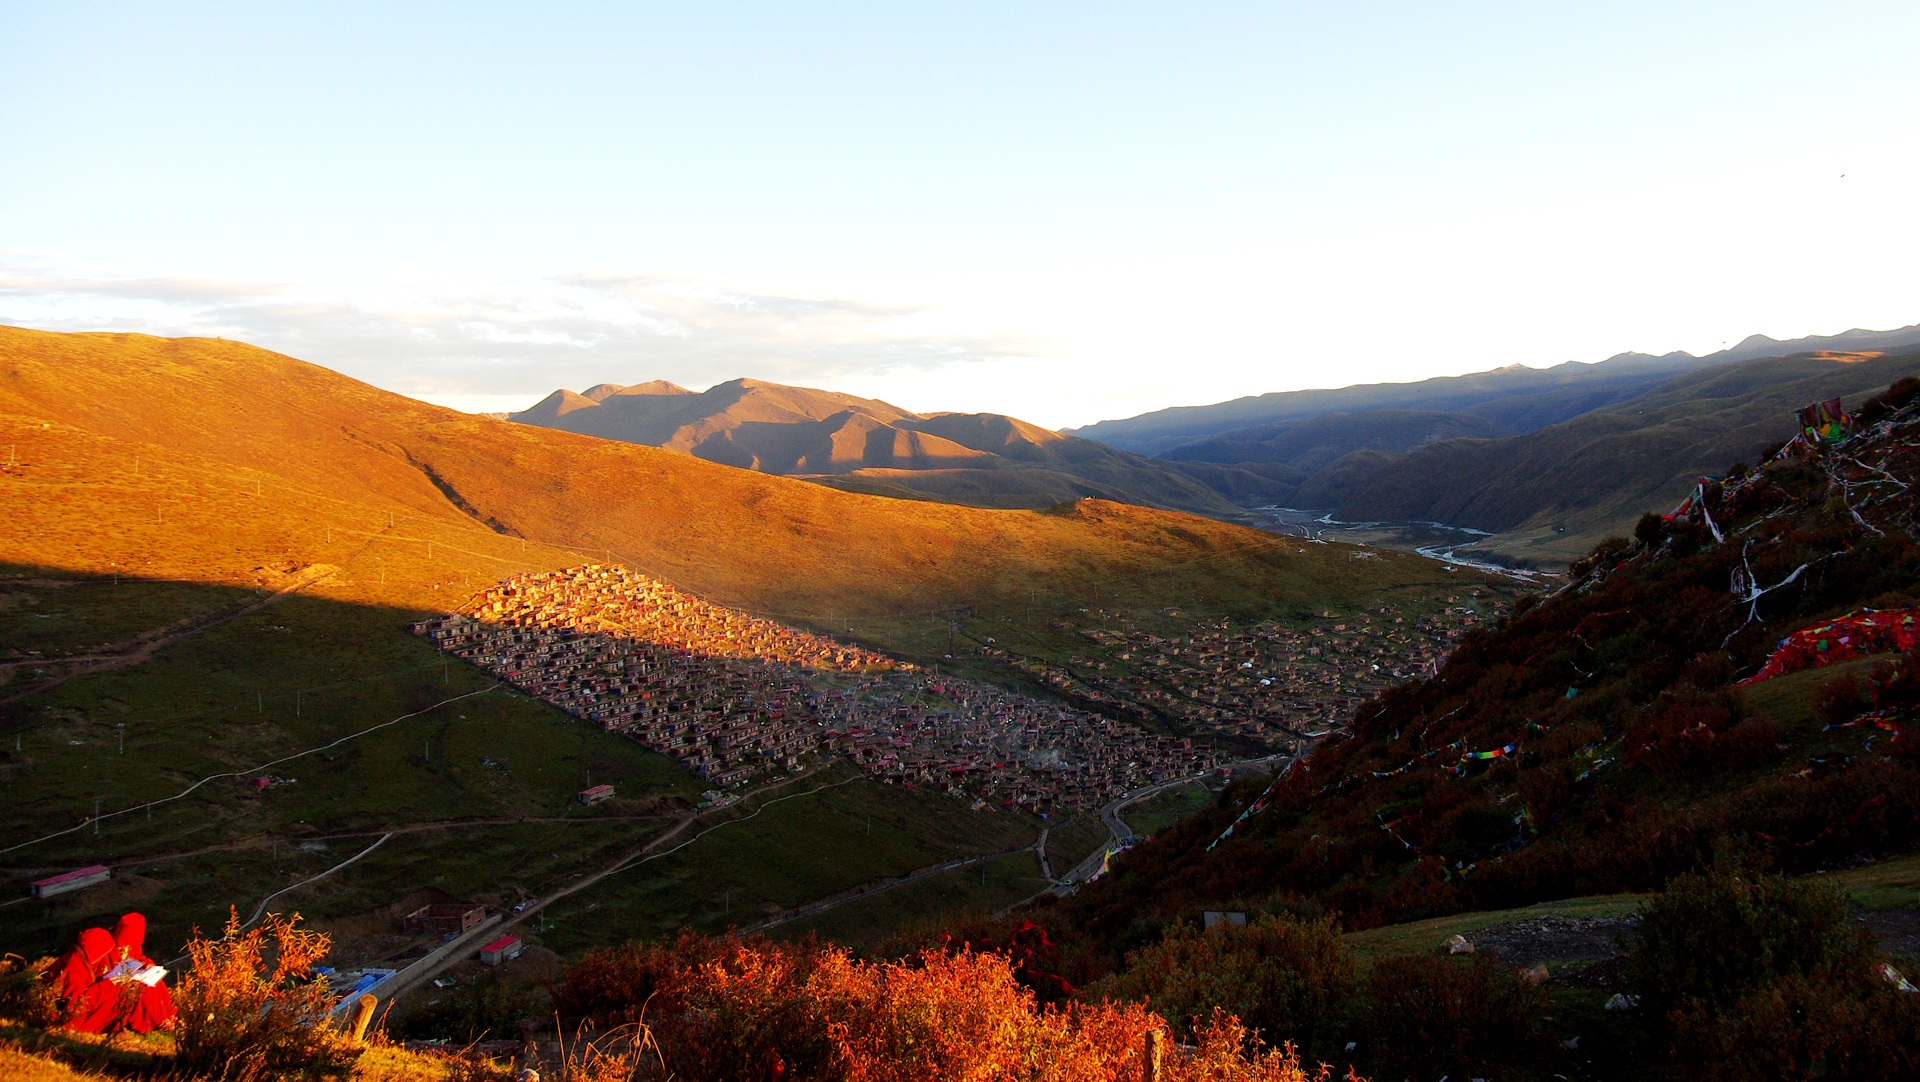
landscape, nature, wilderness, mountain, morning, leaf, hill, flower, valley, mountain range, twilight, autumn, buddhism, season, ridge, tibet, plateau, practice, landform, in tibetan areas, mountainous landforms, la rong wuming buddhist academy